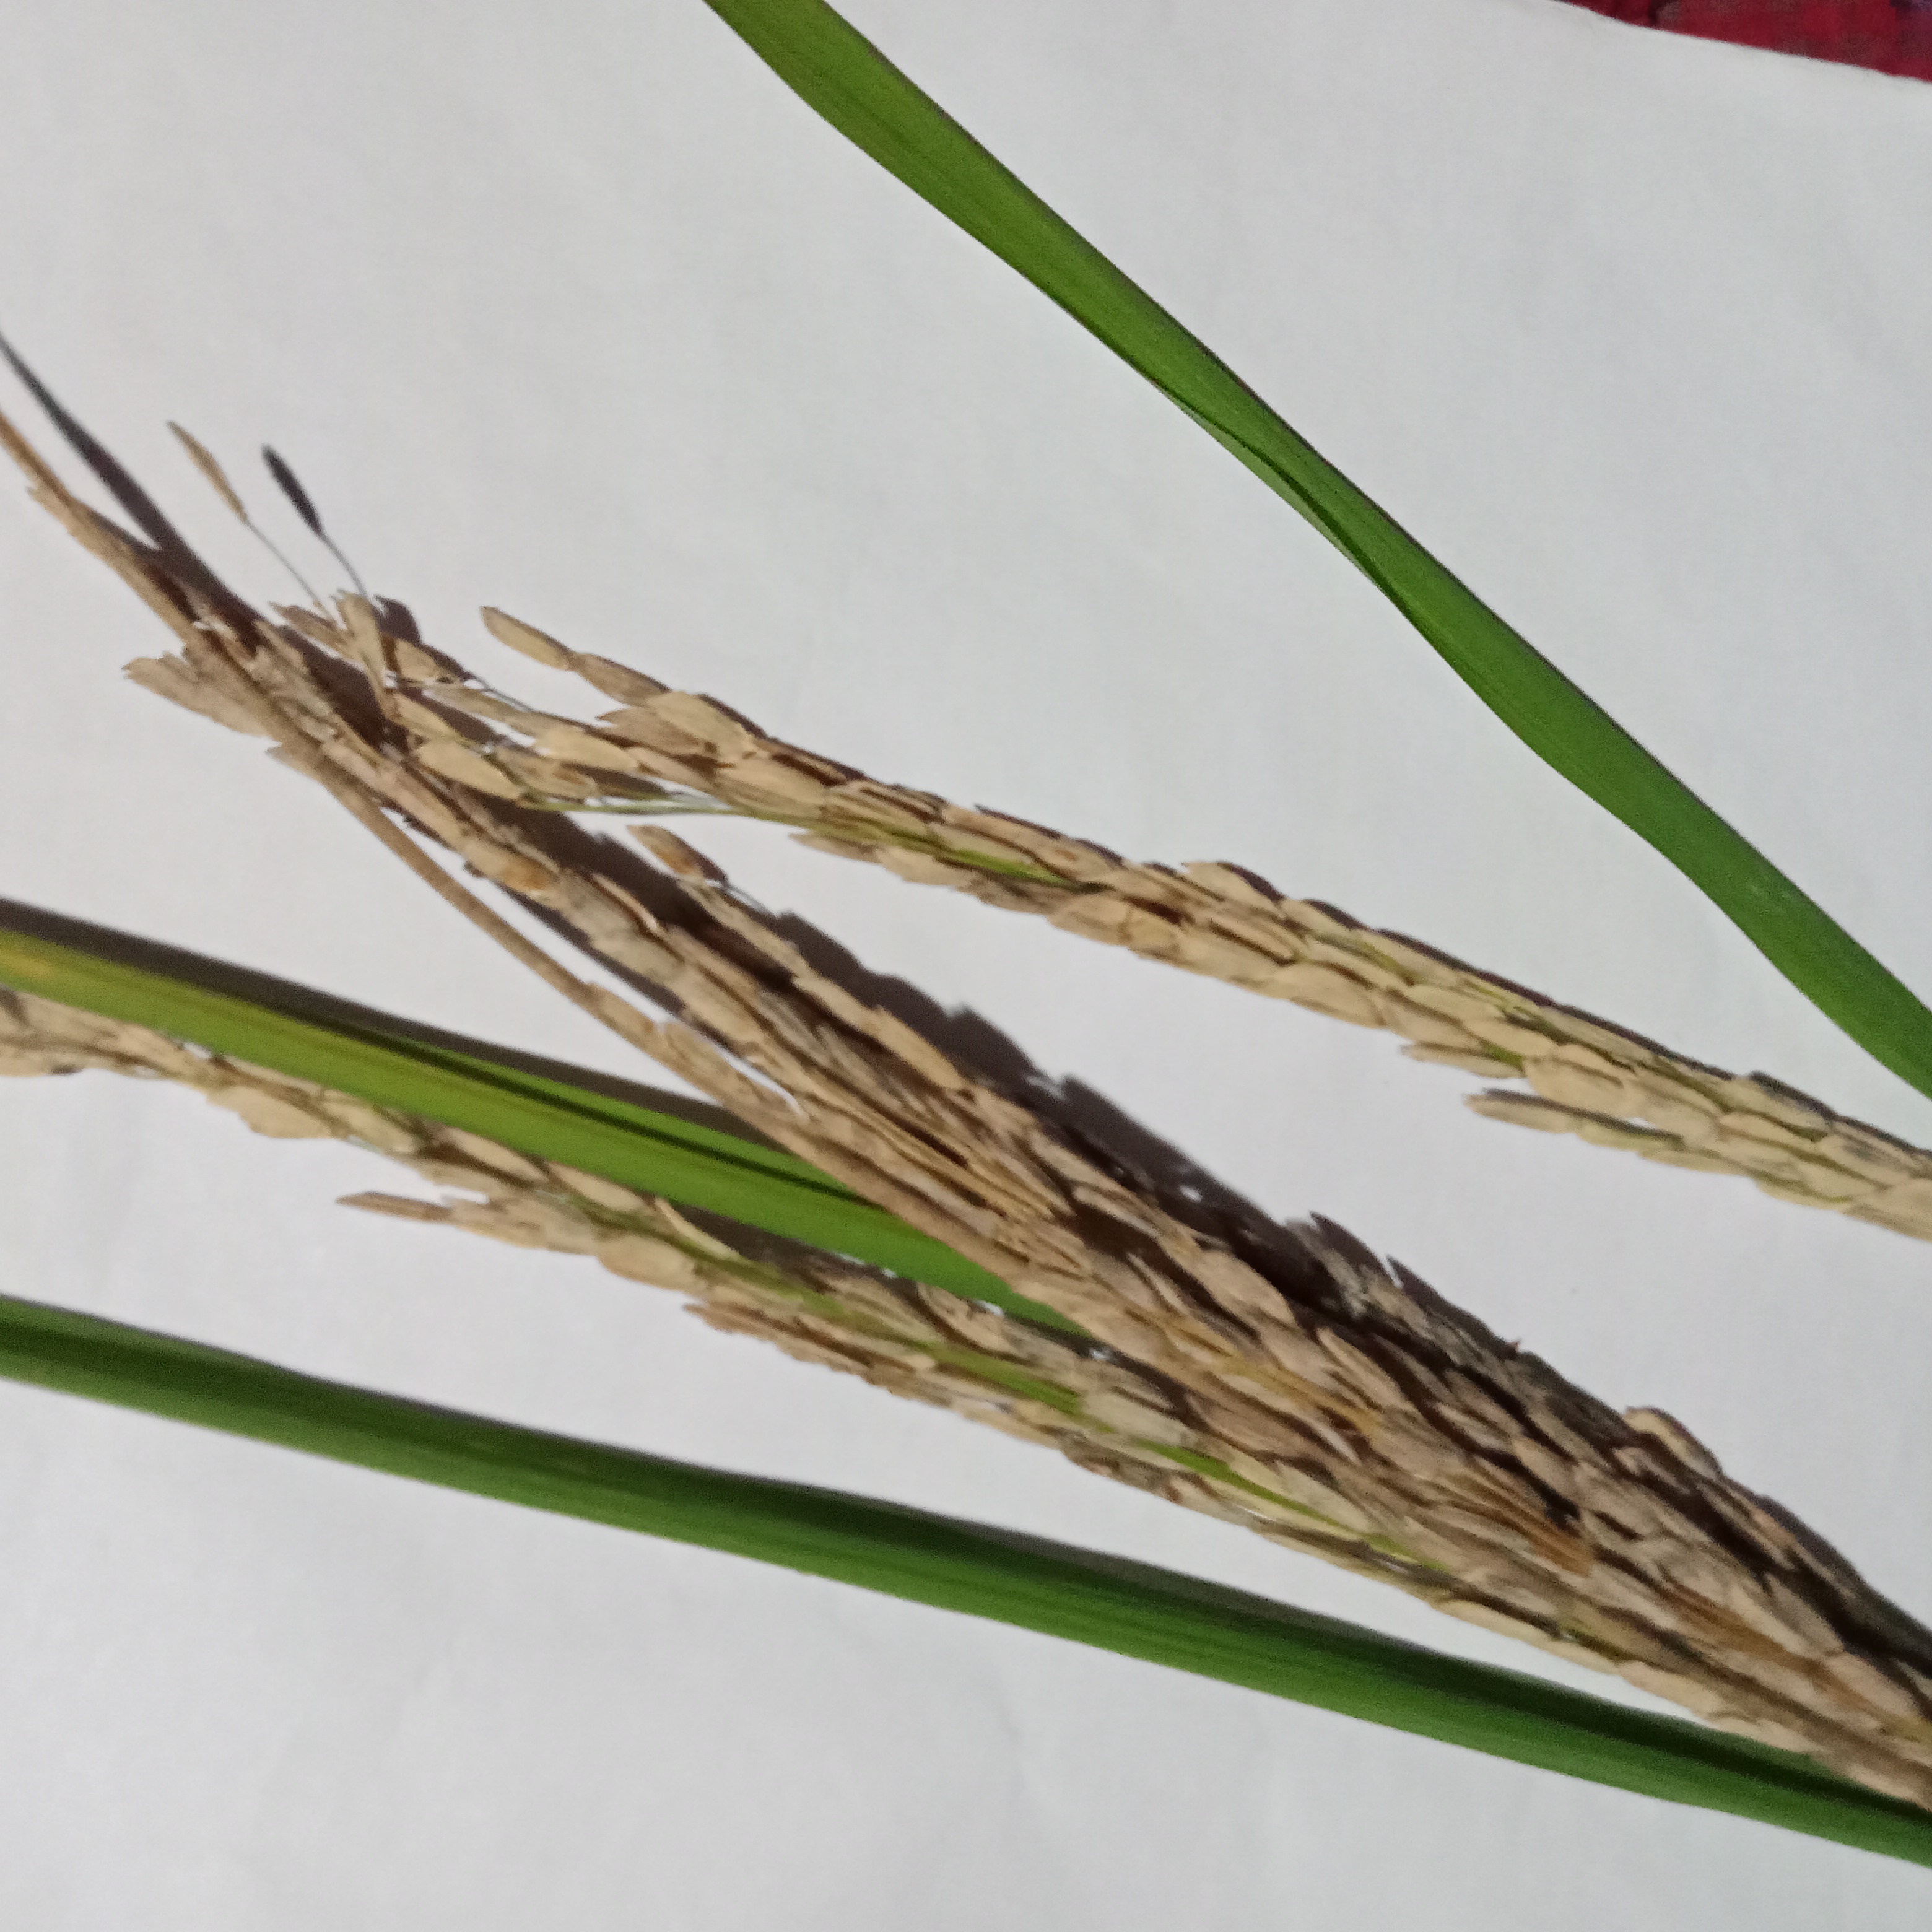
Nhãn: Bệnh Đạo ôn lá và cổ bông (Rice leaf and neck blast)